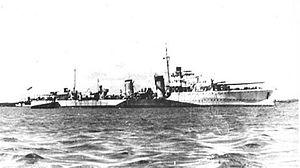
La Classe G et H est un groupe de 18 destroyers de la Royal Navy lancée entre 1935 et 1939. Six d'entre eux, initialement commandés par la Marine brésilienne ont été réquisitionnés par la Royal Navy au déclenchement de la Seconde Guerre mondiale